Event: Nepal Earthquake
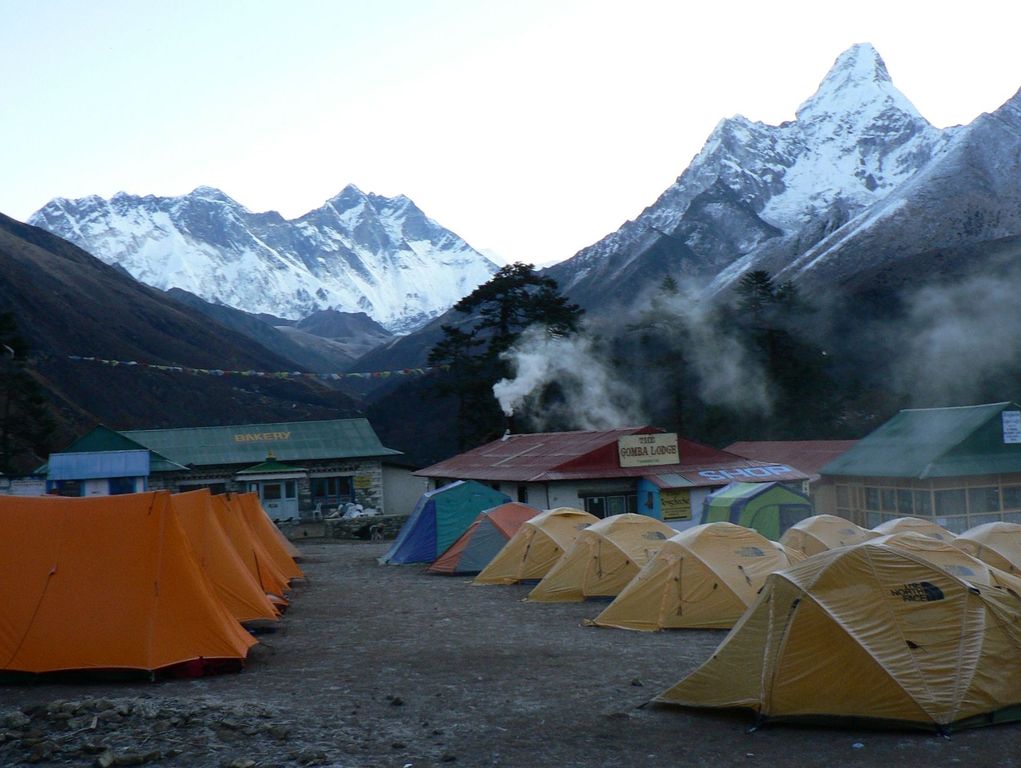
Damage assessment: no_damage